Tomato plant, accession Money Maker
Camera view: tilt-top (135 deg); turntable rotation: 90 degrees
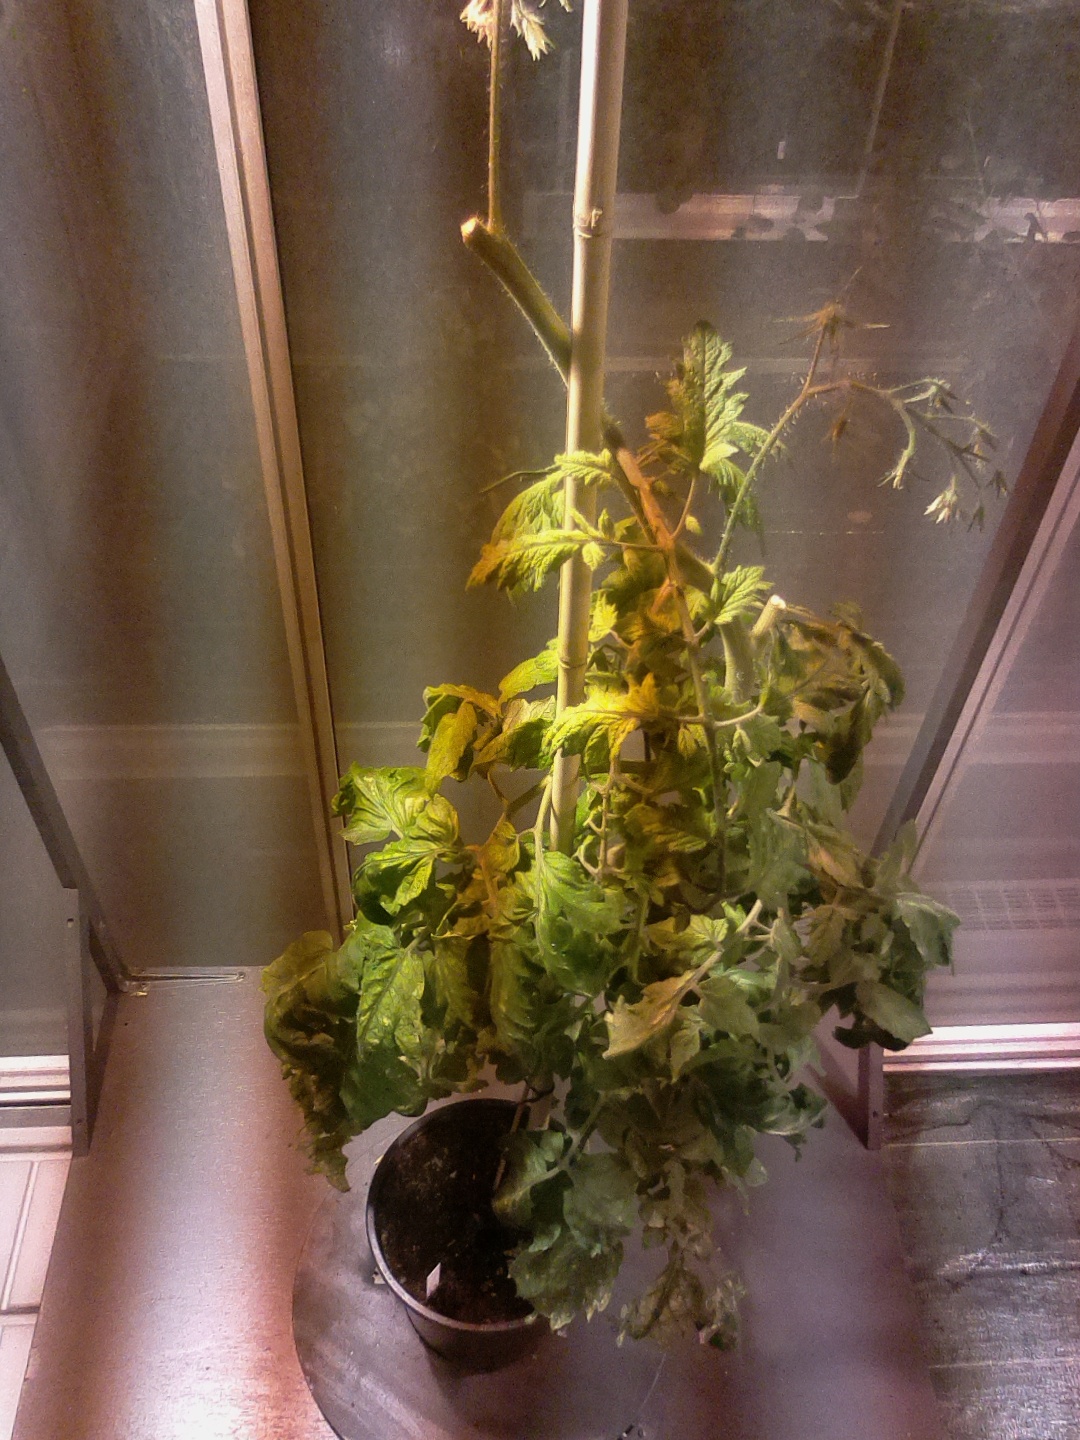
BBCH growth stage 73: 30%-40% of final fruit size